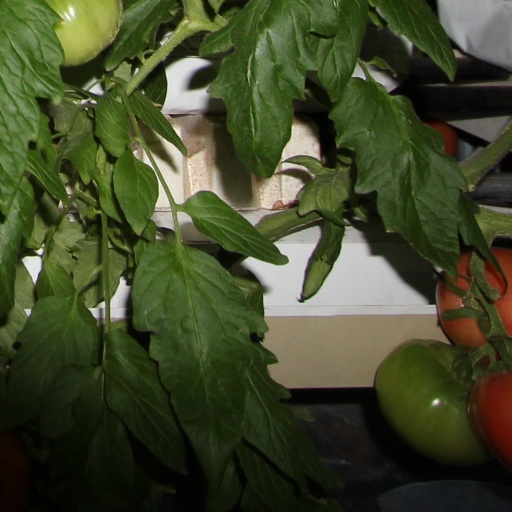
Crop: tomato